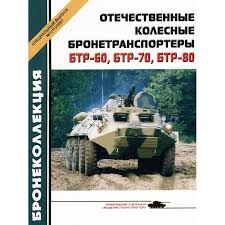
Label: BTR-70